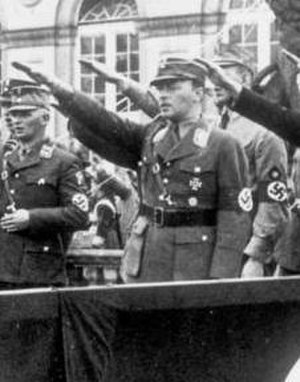
Philipp af Hessen-Kassel
Philipp af Hessen-Kassel i 1933
Philipp, titulær landgreve af Hessen-Kassel-Rumpenheim, blev overhoved for alle linjer i Huset Hessen fra 1968.